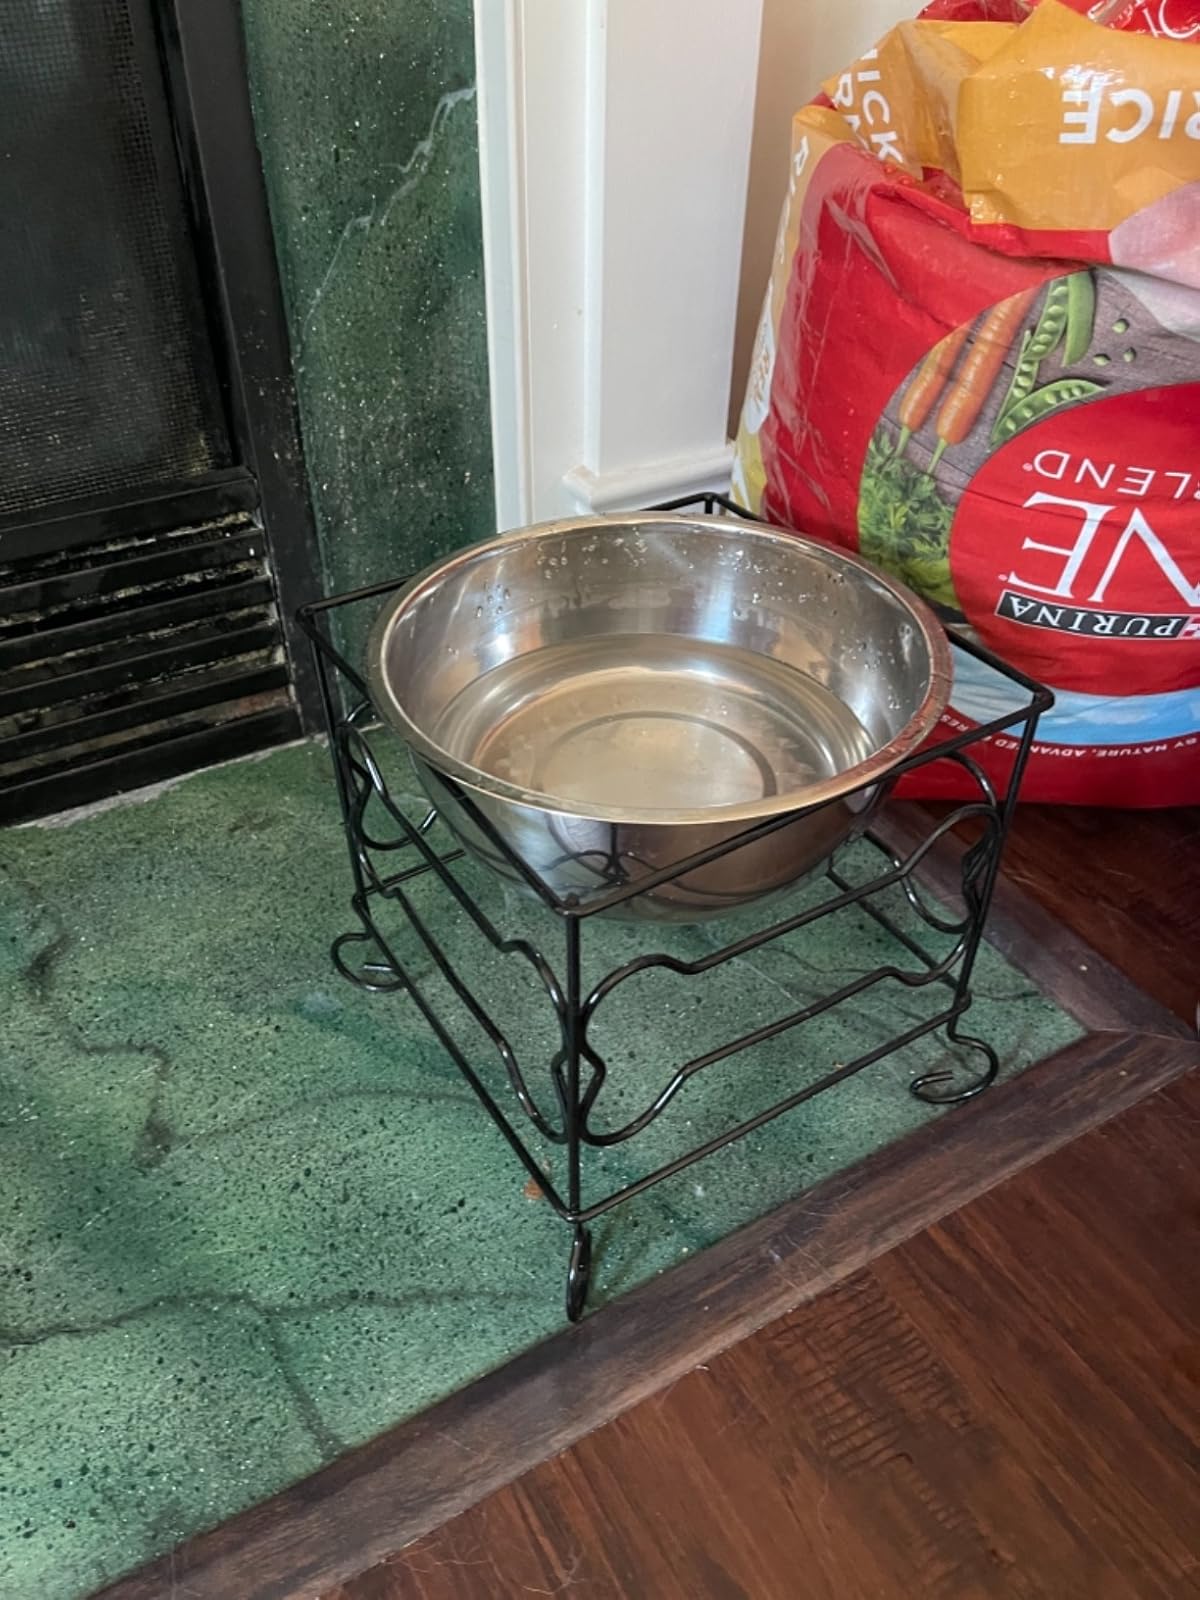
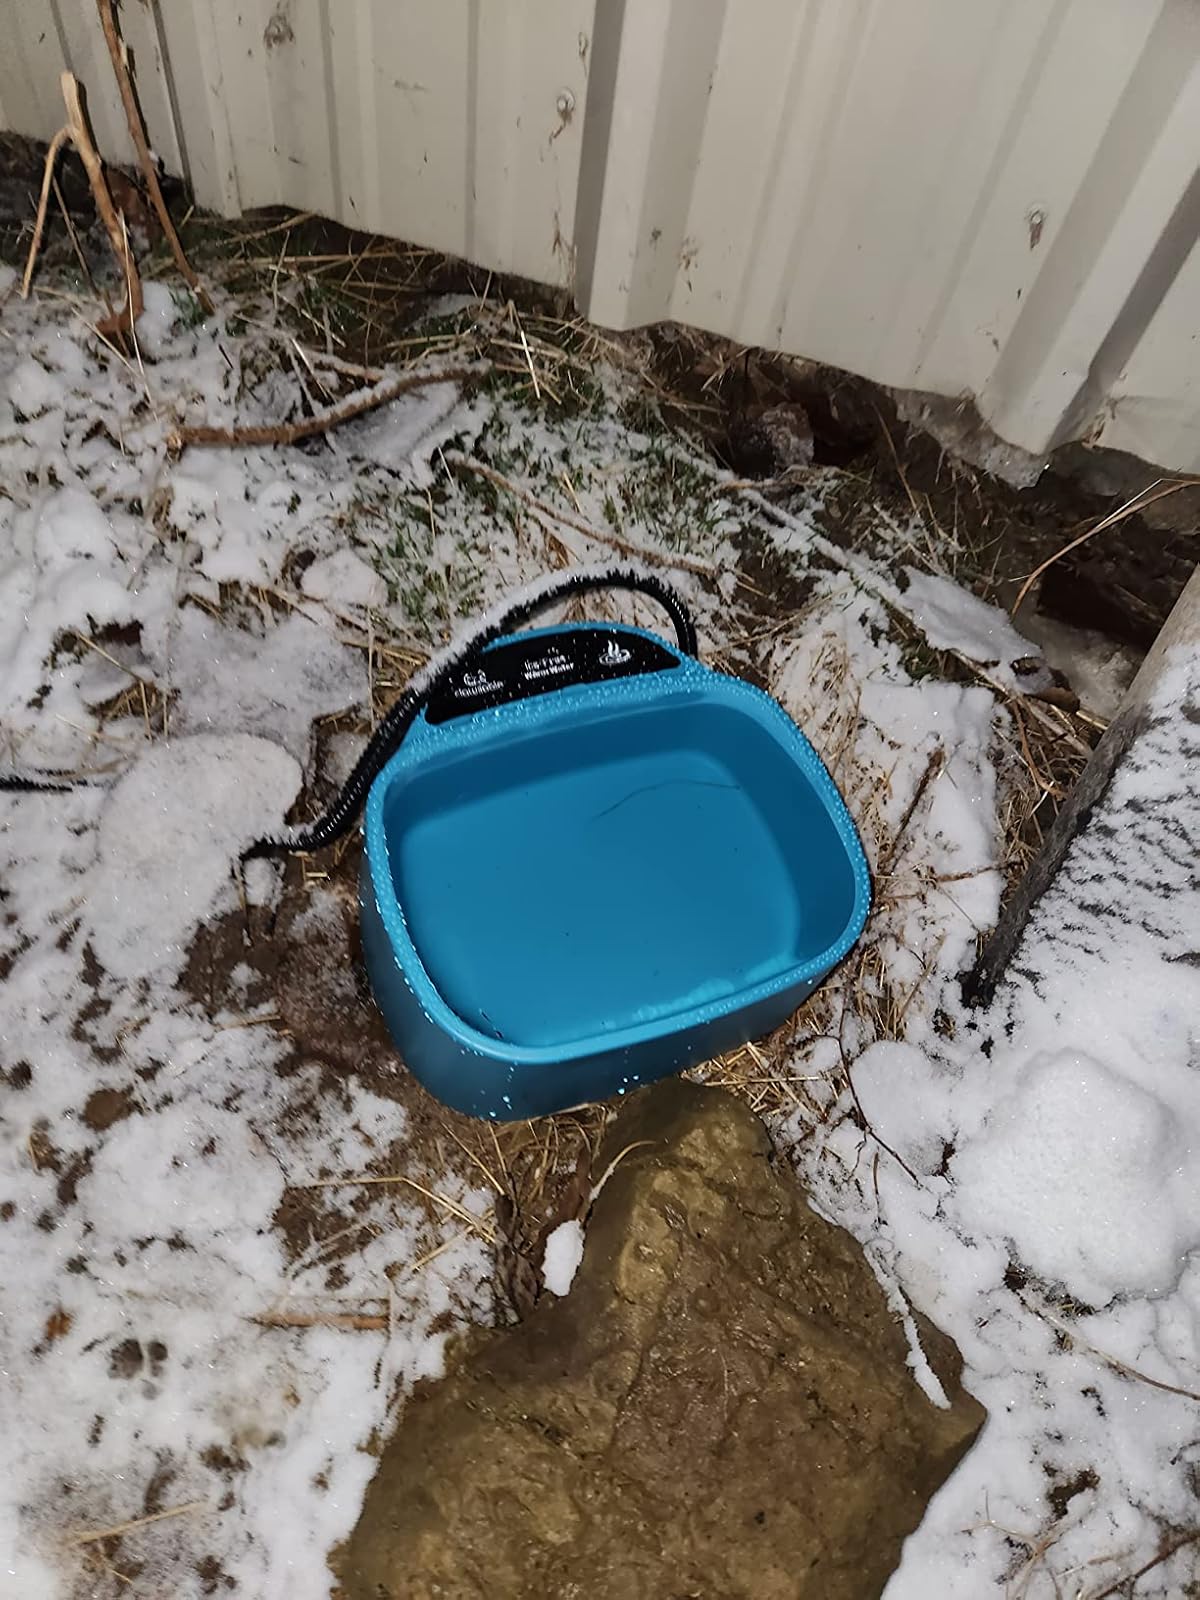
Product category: items_bowl
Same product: no